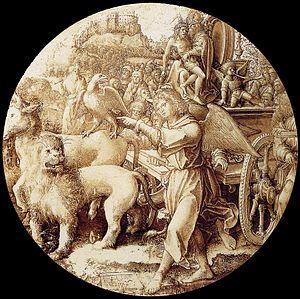
Dirck Jacobsz Vellert, né vers 1480 et mort en 1547, est un graveur et vitrailliste flamand actif à Anvers entre 1511 et 1547.